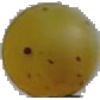
Label: Grape White 3